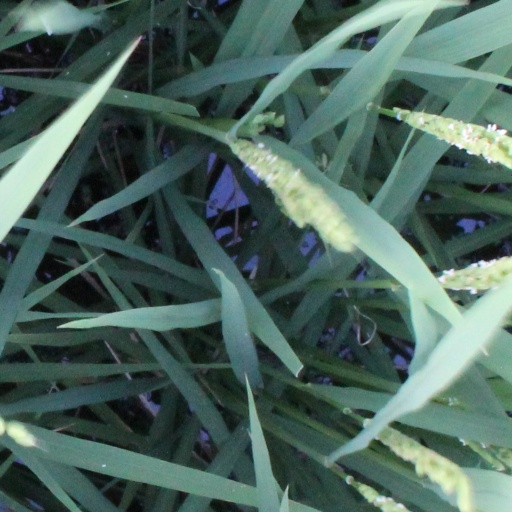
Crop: rice